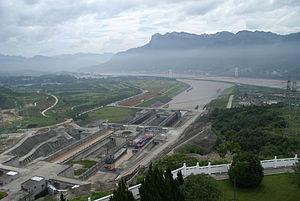
Un ascenseur à bateaux est un dispositif de franchissement de dénivelé pour bateaux, permettant à une embarcation de franchir rapidement de grandes différences de niveau entre deux plans d'eau.